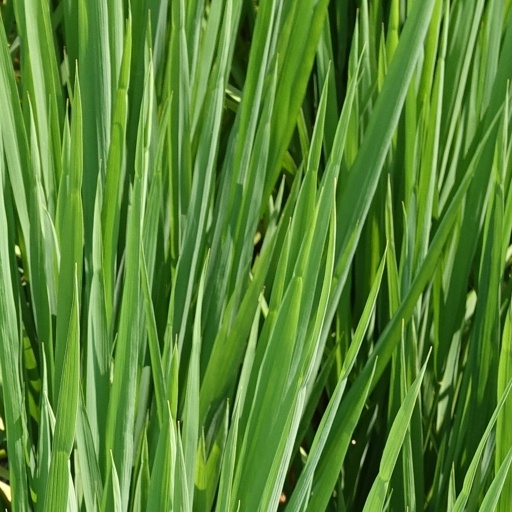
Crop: rice